Anna Maria Garthwaite

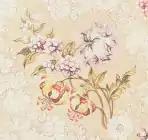
Detail of a brocaded design of peonies, lilies, and roses, 1744.

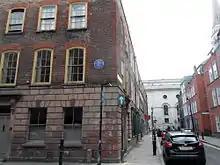
2 Princelet Street Spitalfields London E1, with plaque

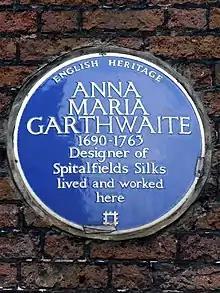

Garthwaite has been called the "pre-eminent silk designer of her period". Malachy Postlethwayt (c. 1707–1767) in "The Universal Dictionary of Trade and Commerce" of 1751 listed Garthwaite as one of three designers who had "introduced the Principles of Painting into the loom."